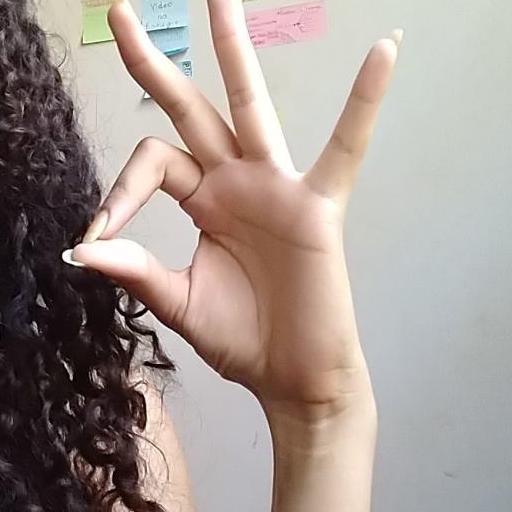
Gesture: ok